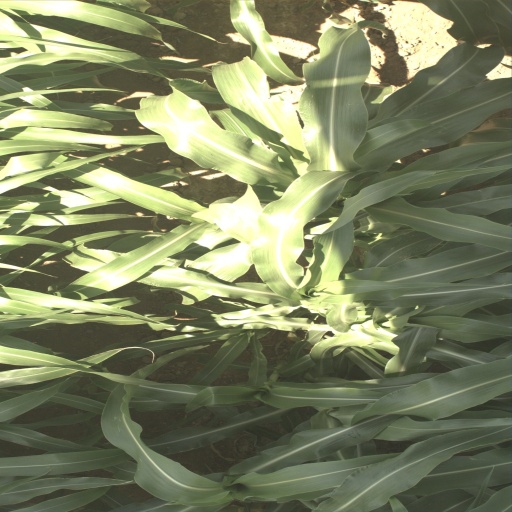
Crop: sorghum